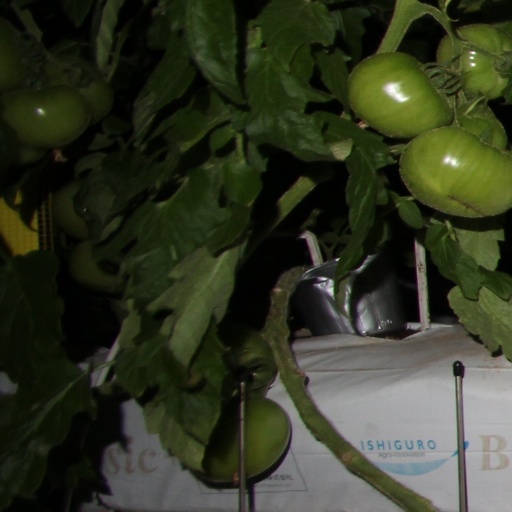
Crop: tomato